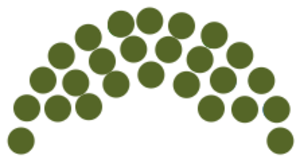
Conseil de la révolution (algérie, 1965)
Le Conseil de la Révolution est un organisme politique algérien mis en place du 19 juin 1965 par Houari Boumediène. Celui-ci devient président de la République le 11 décembre 1976.